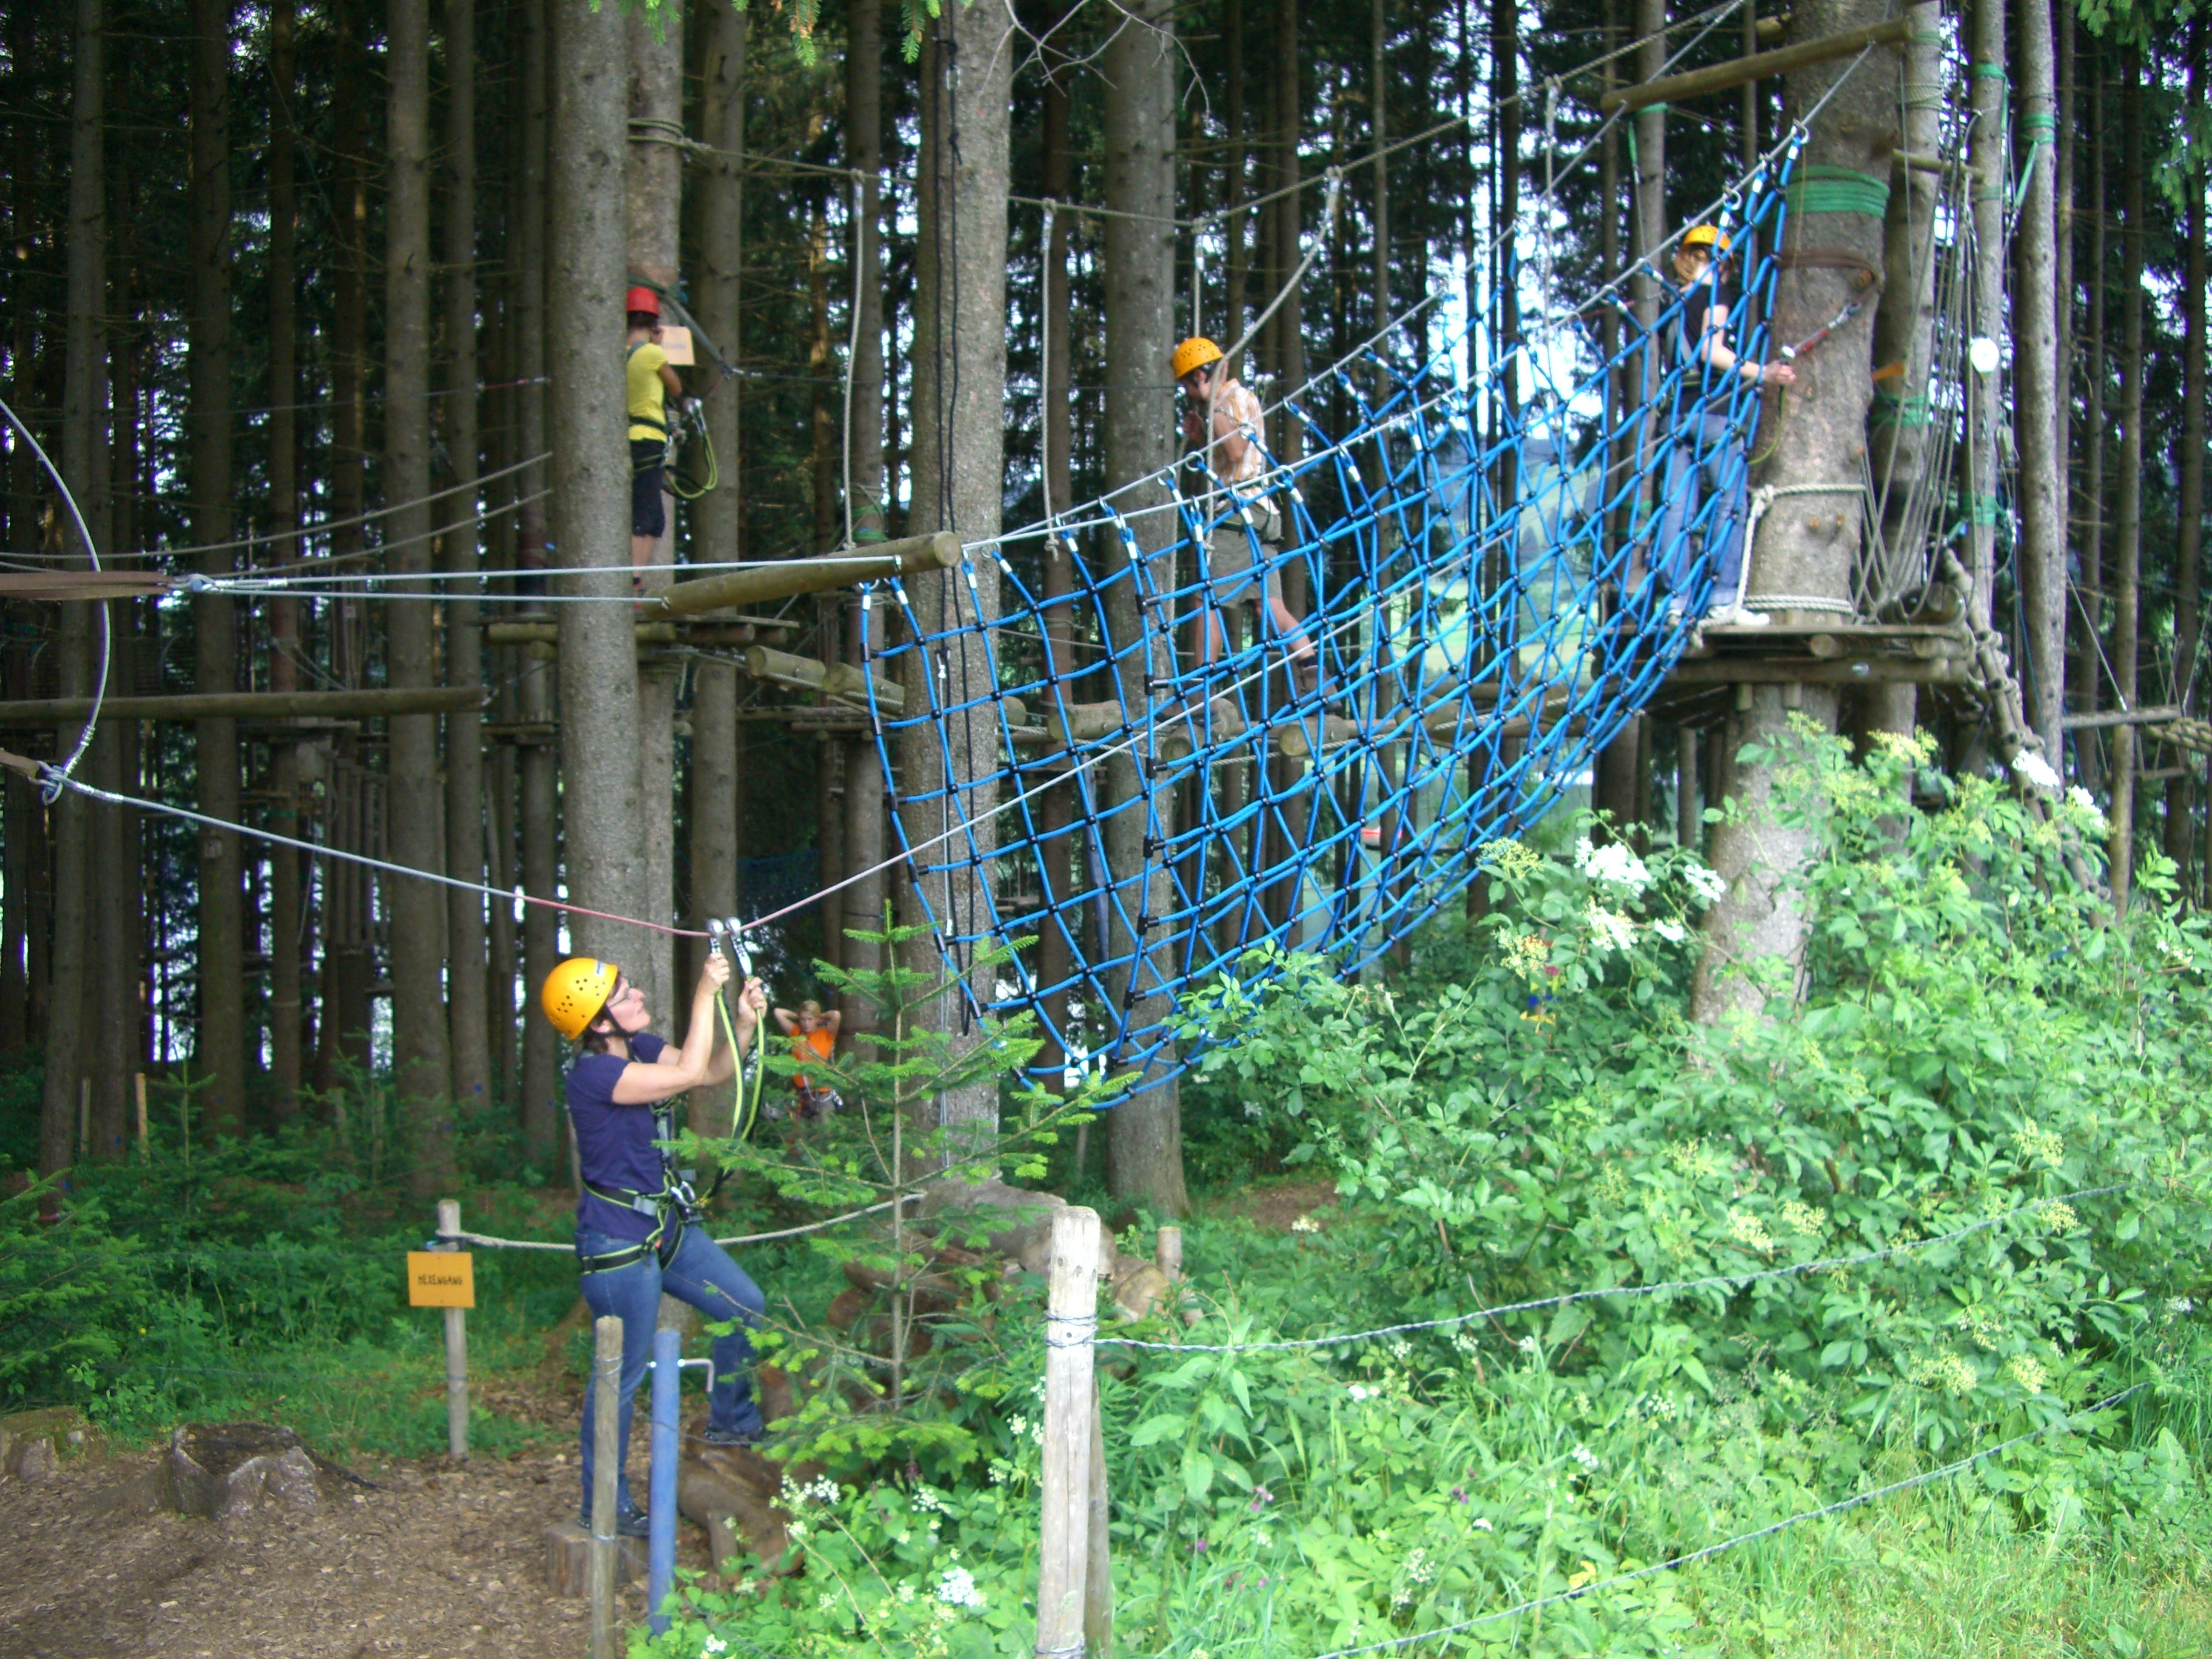
tree, forest, fence, flower, adventure, park, backyard, garden, climb, fun, playground, haslach, high ropes course, climbing forest, outdoor structure, the rope, gruentensee, allgau, rope technology